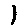
Label: 1